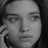
Emotion: neutral